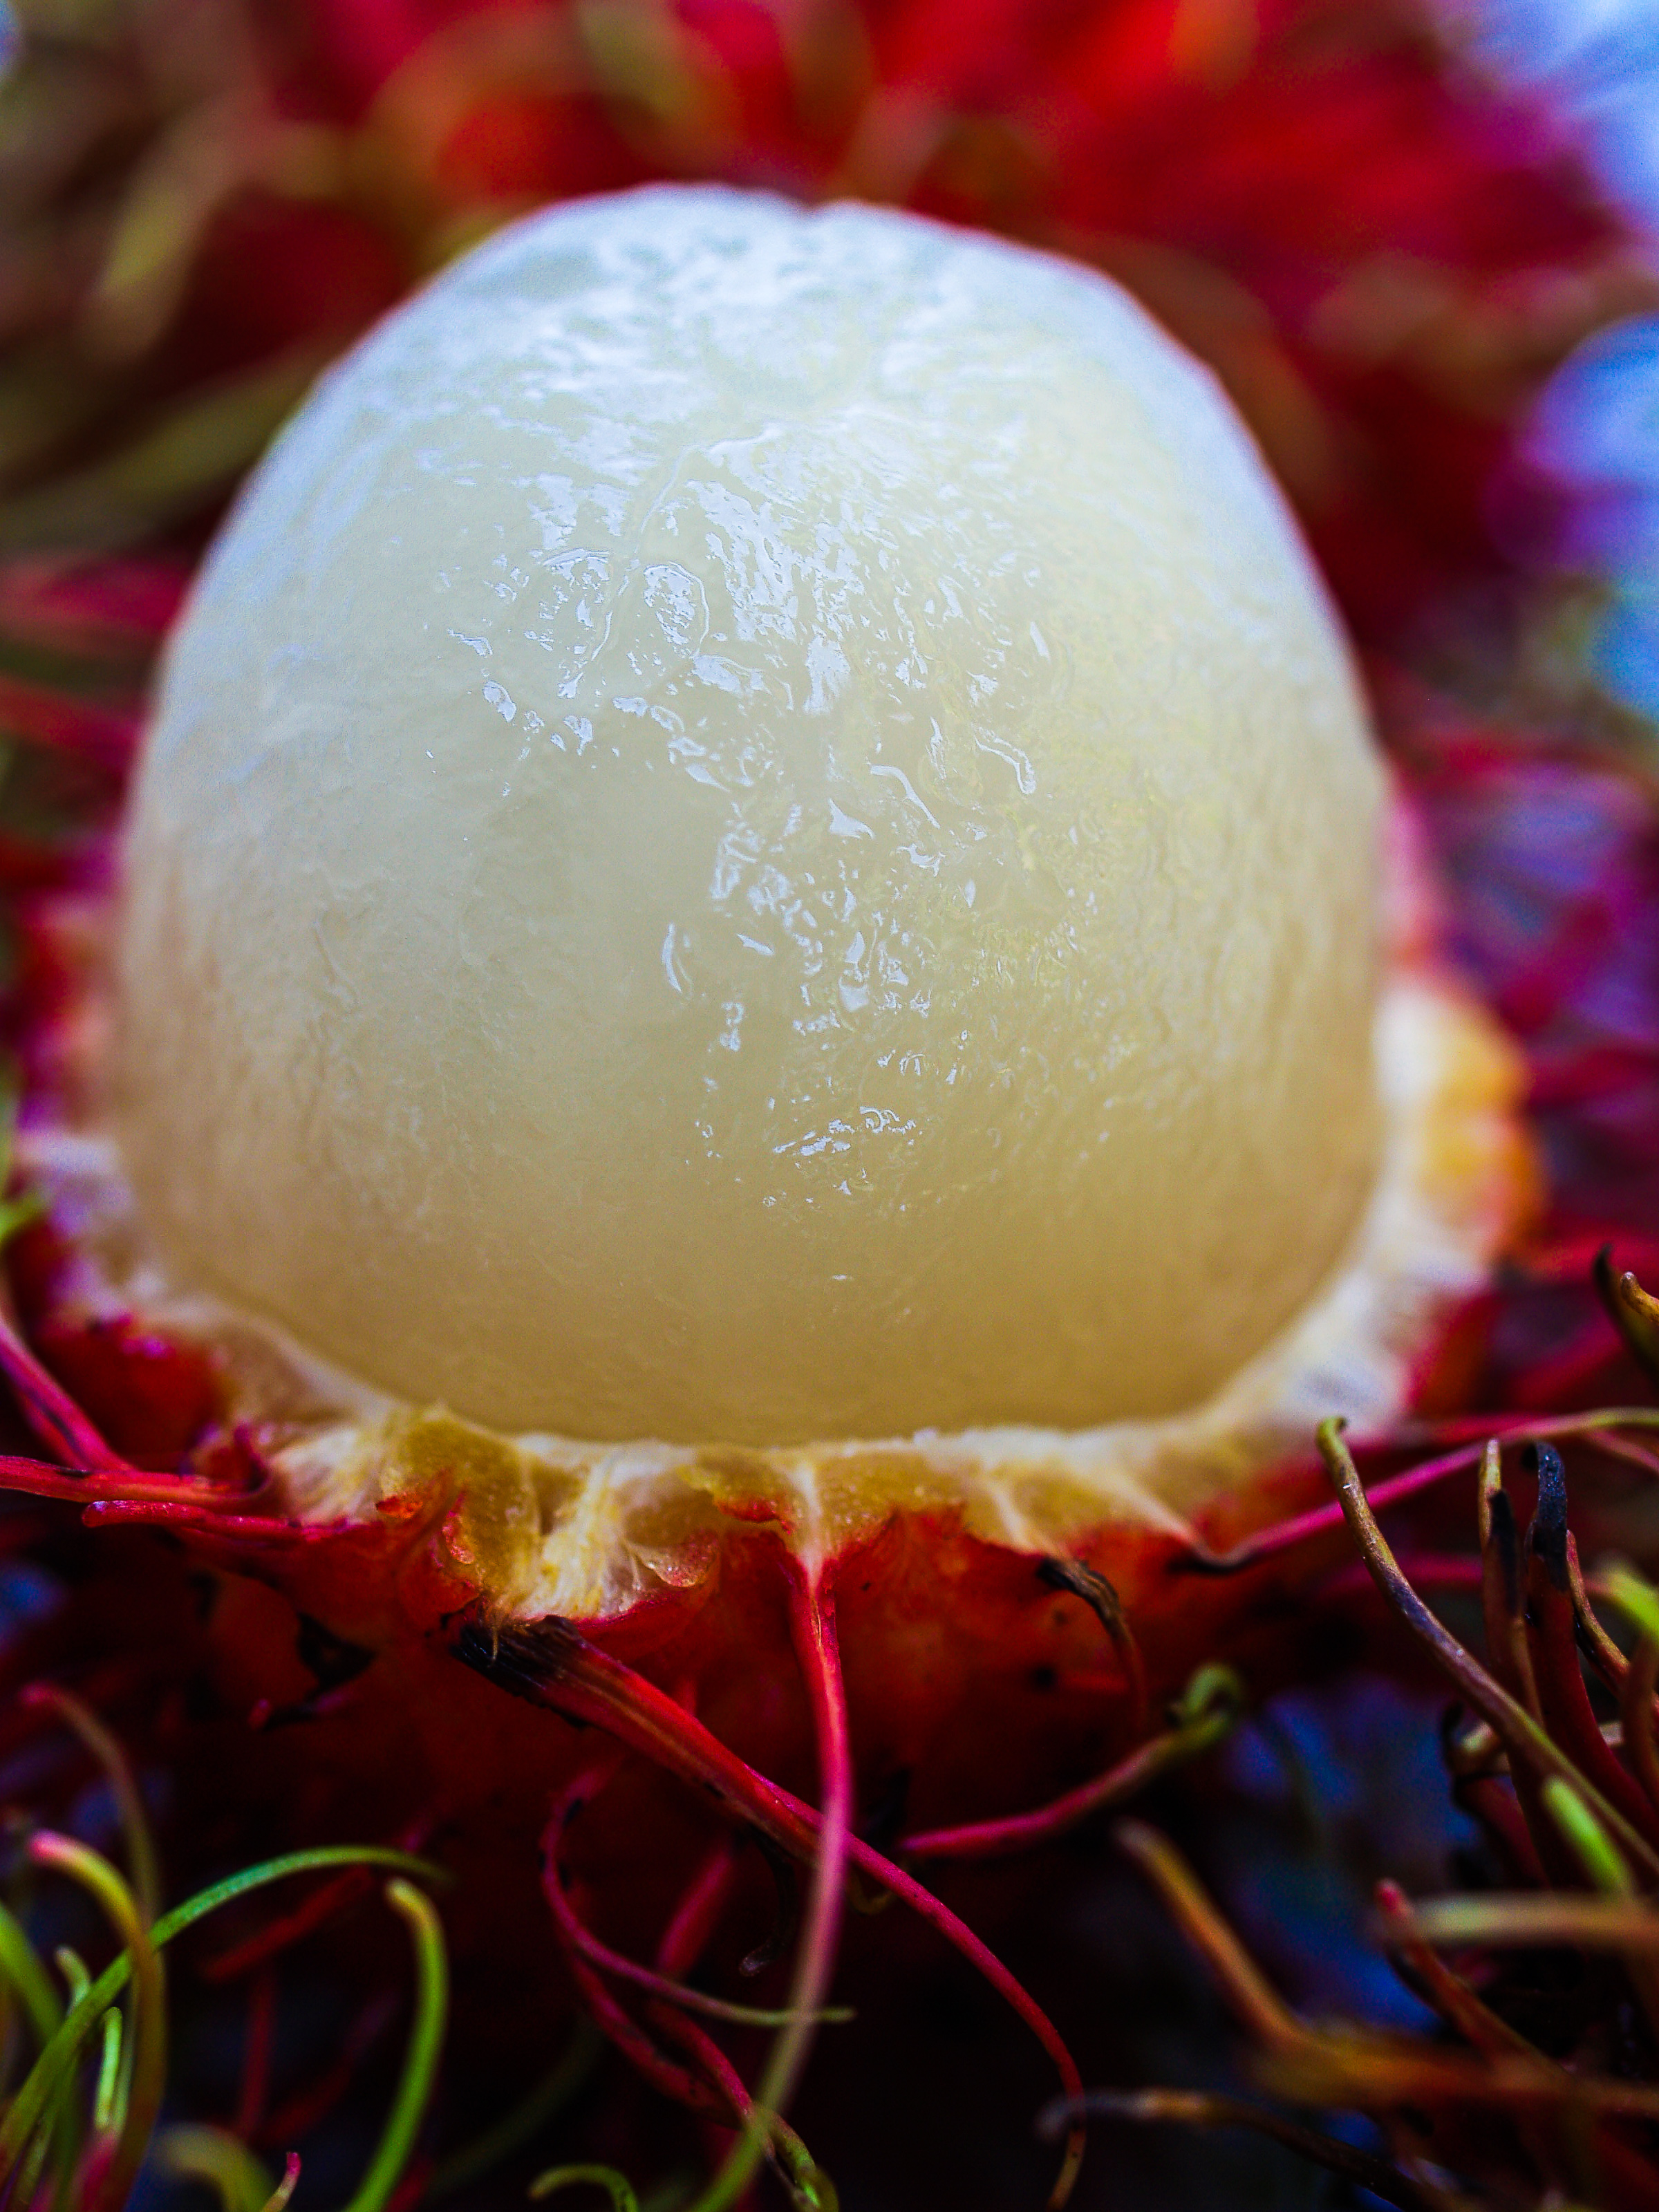
asia, background, close, closeup, delicious, dessert, food, fresh, fruit, hair, health, healthy, isolated, juicy, market, nature, nutrition, rambutan, red, skin, sweet, texture, thai, tropical, white, cuisine, comfort food